Sancreed

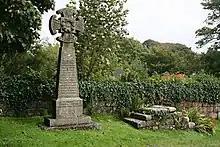
Sancreed war memorial

At the heart of the village lies the Parish Church itself (Grade II listed), parts of the which date back to the 13th and 14th century following the usual early cruciform plan. It has an unbuttressed west tower of two stages, a north transept, and a 15th-century south aisle of five bays. Within the building is a fine font of the St Ives type which also dates from the 14th century, and the rood screen has curious carvings at the base. Much of the church was restored in the late Victorian period and together with the churchyard and church have within the late 19th and first part of the 20th century held a strong appeal to painters of the Newlyn School, some of whom worshipped regularly at the church and are buried in the churchyard (including Stanhope Alexander Forbes, Elizabeth Adela Forbes and Thomas Cooper Gotch).